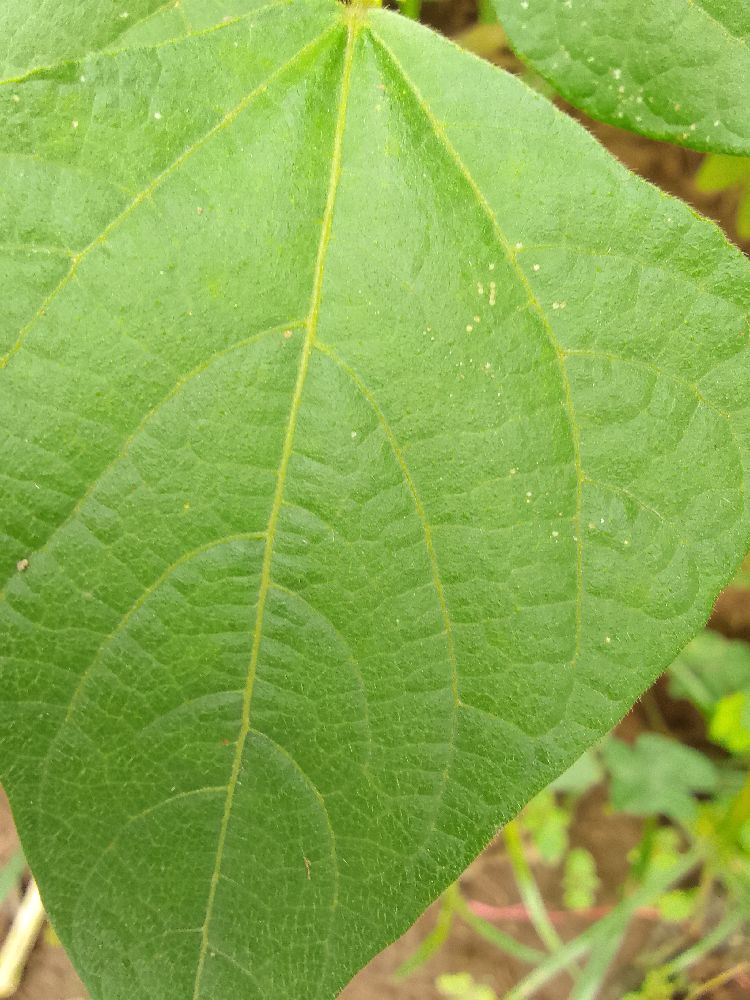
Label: healthy